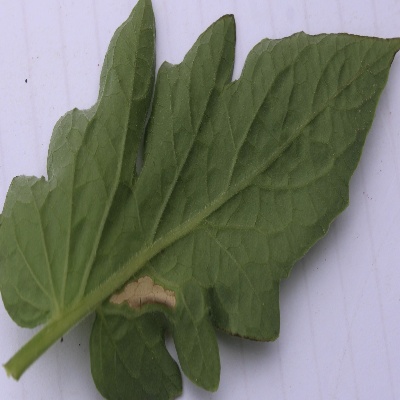
Crop: Tomato
Condition: leaf blight